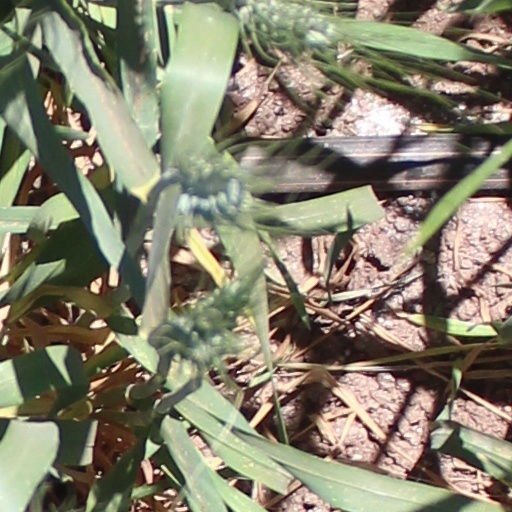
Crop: wheat